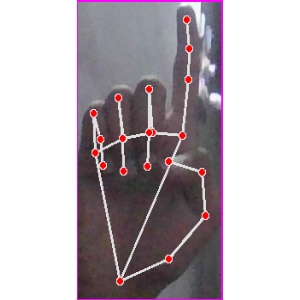
अक्षर: क